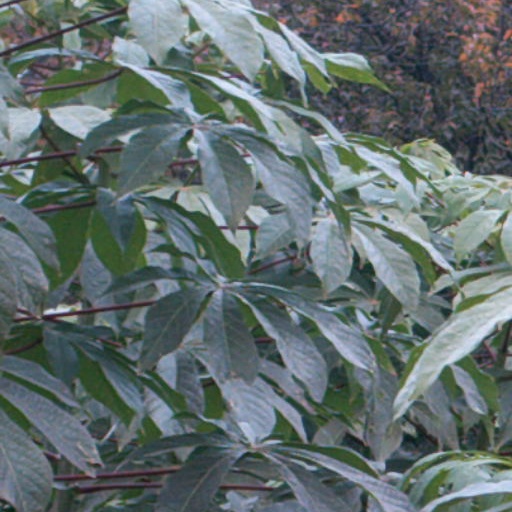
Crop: cassava